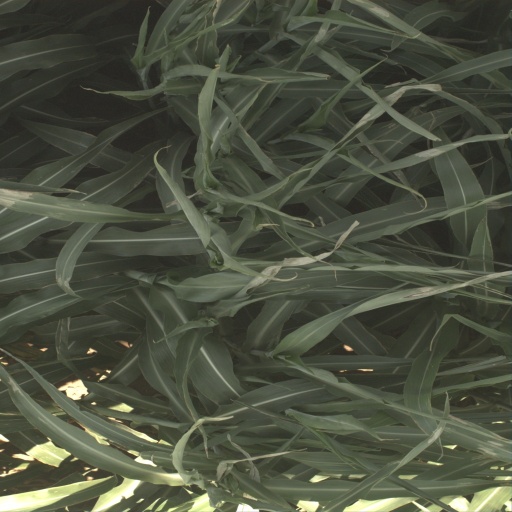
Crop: sorghum